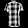
Label: Shirt